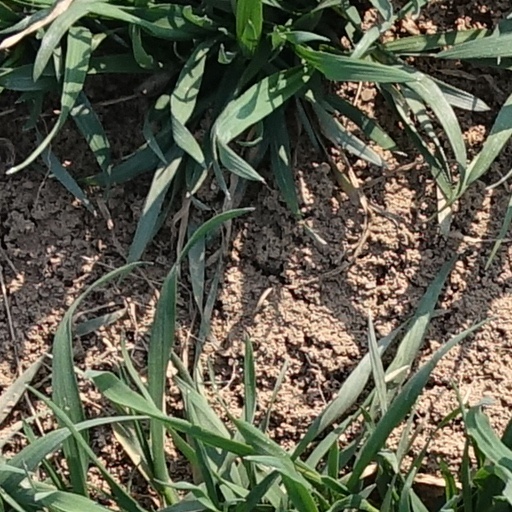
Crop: wheat